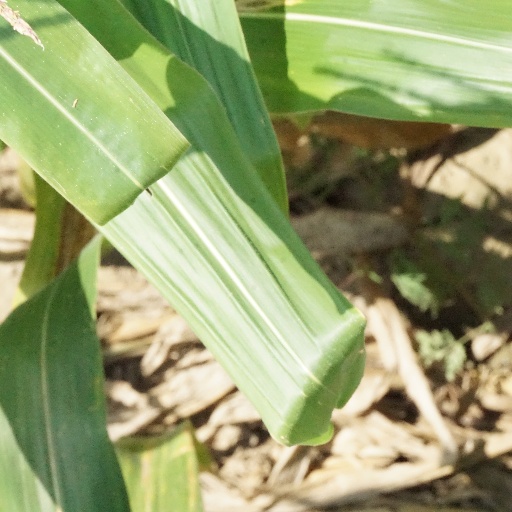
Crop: maize; corn